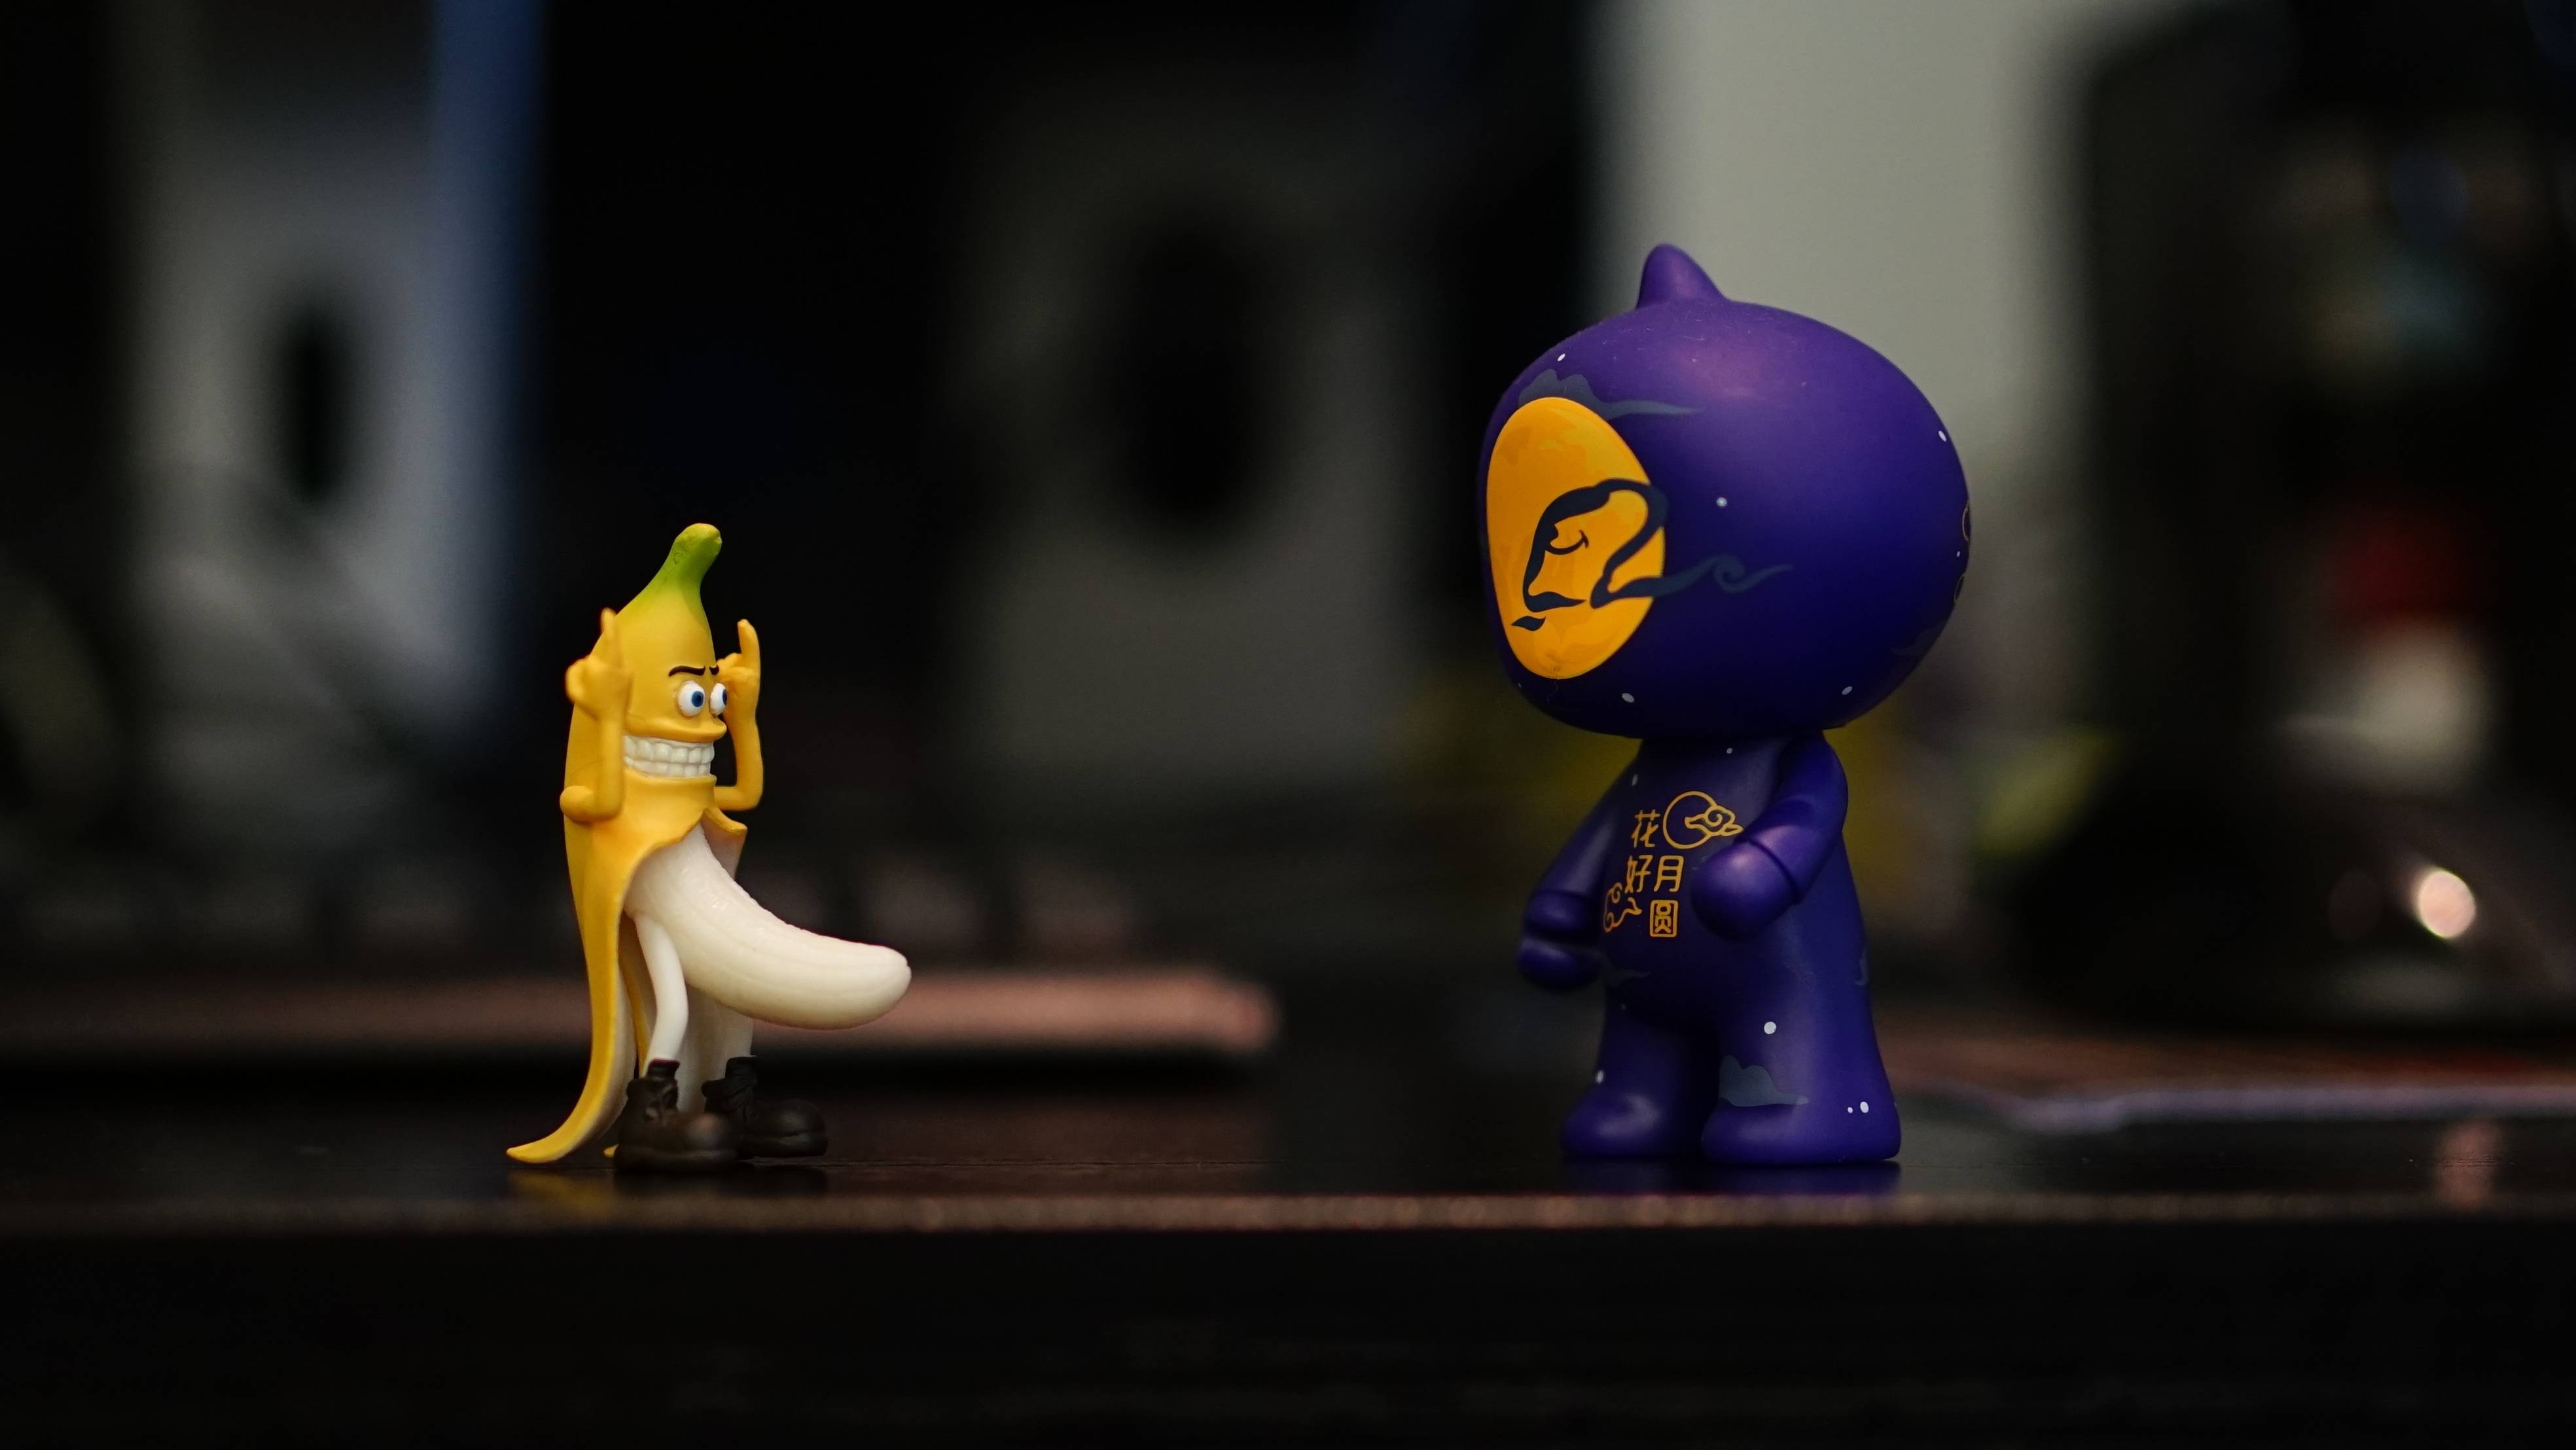
night, color, darkness, yellow, banana, toy, gifts, toys, funny, humor, screenshot, computer wallpaper